Question: Where is the pot?
Tambaya: Ina tukunyar?
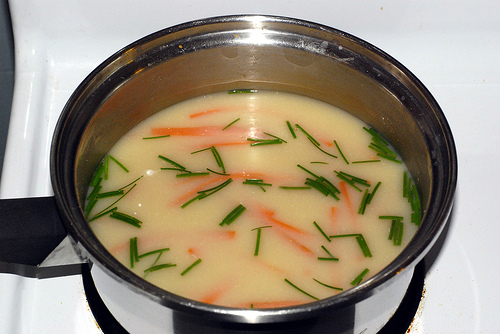
Answer: On the stove.
Amsa: A kan murhun.